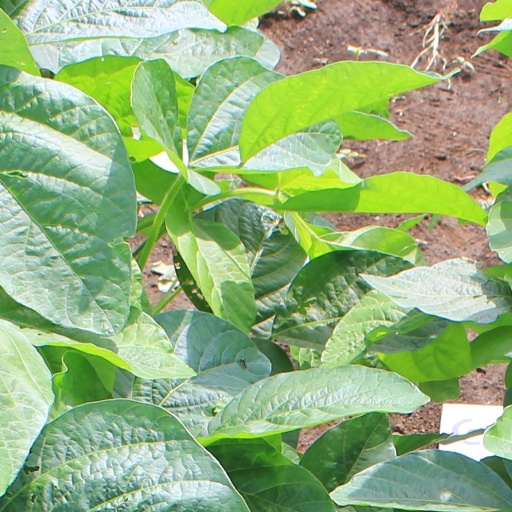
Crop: soybean